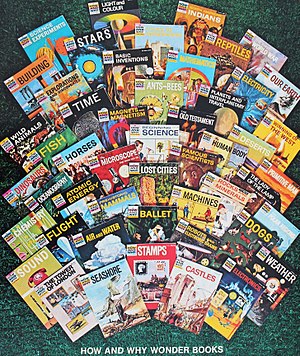
Publikation
Et udvalg af publikationer
En publikation er et offentliggjort dokument. En bog er f.eks. en publikation, mens et brev ikke er en publikation. Rapporter betragtes ofte som semi-publikationer.